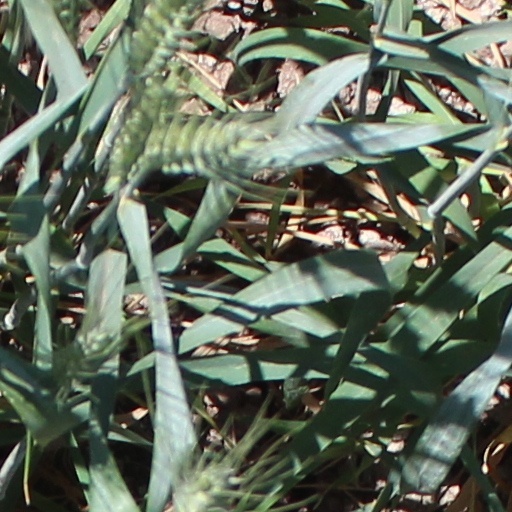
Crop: wheat